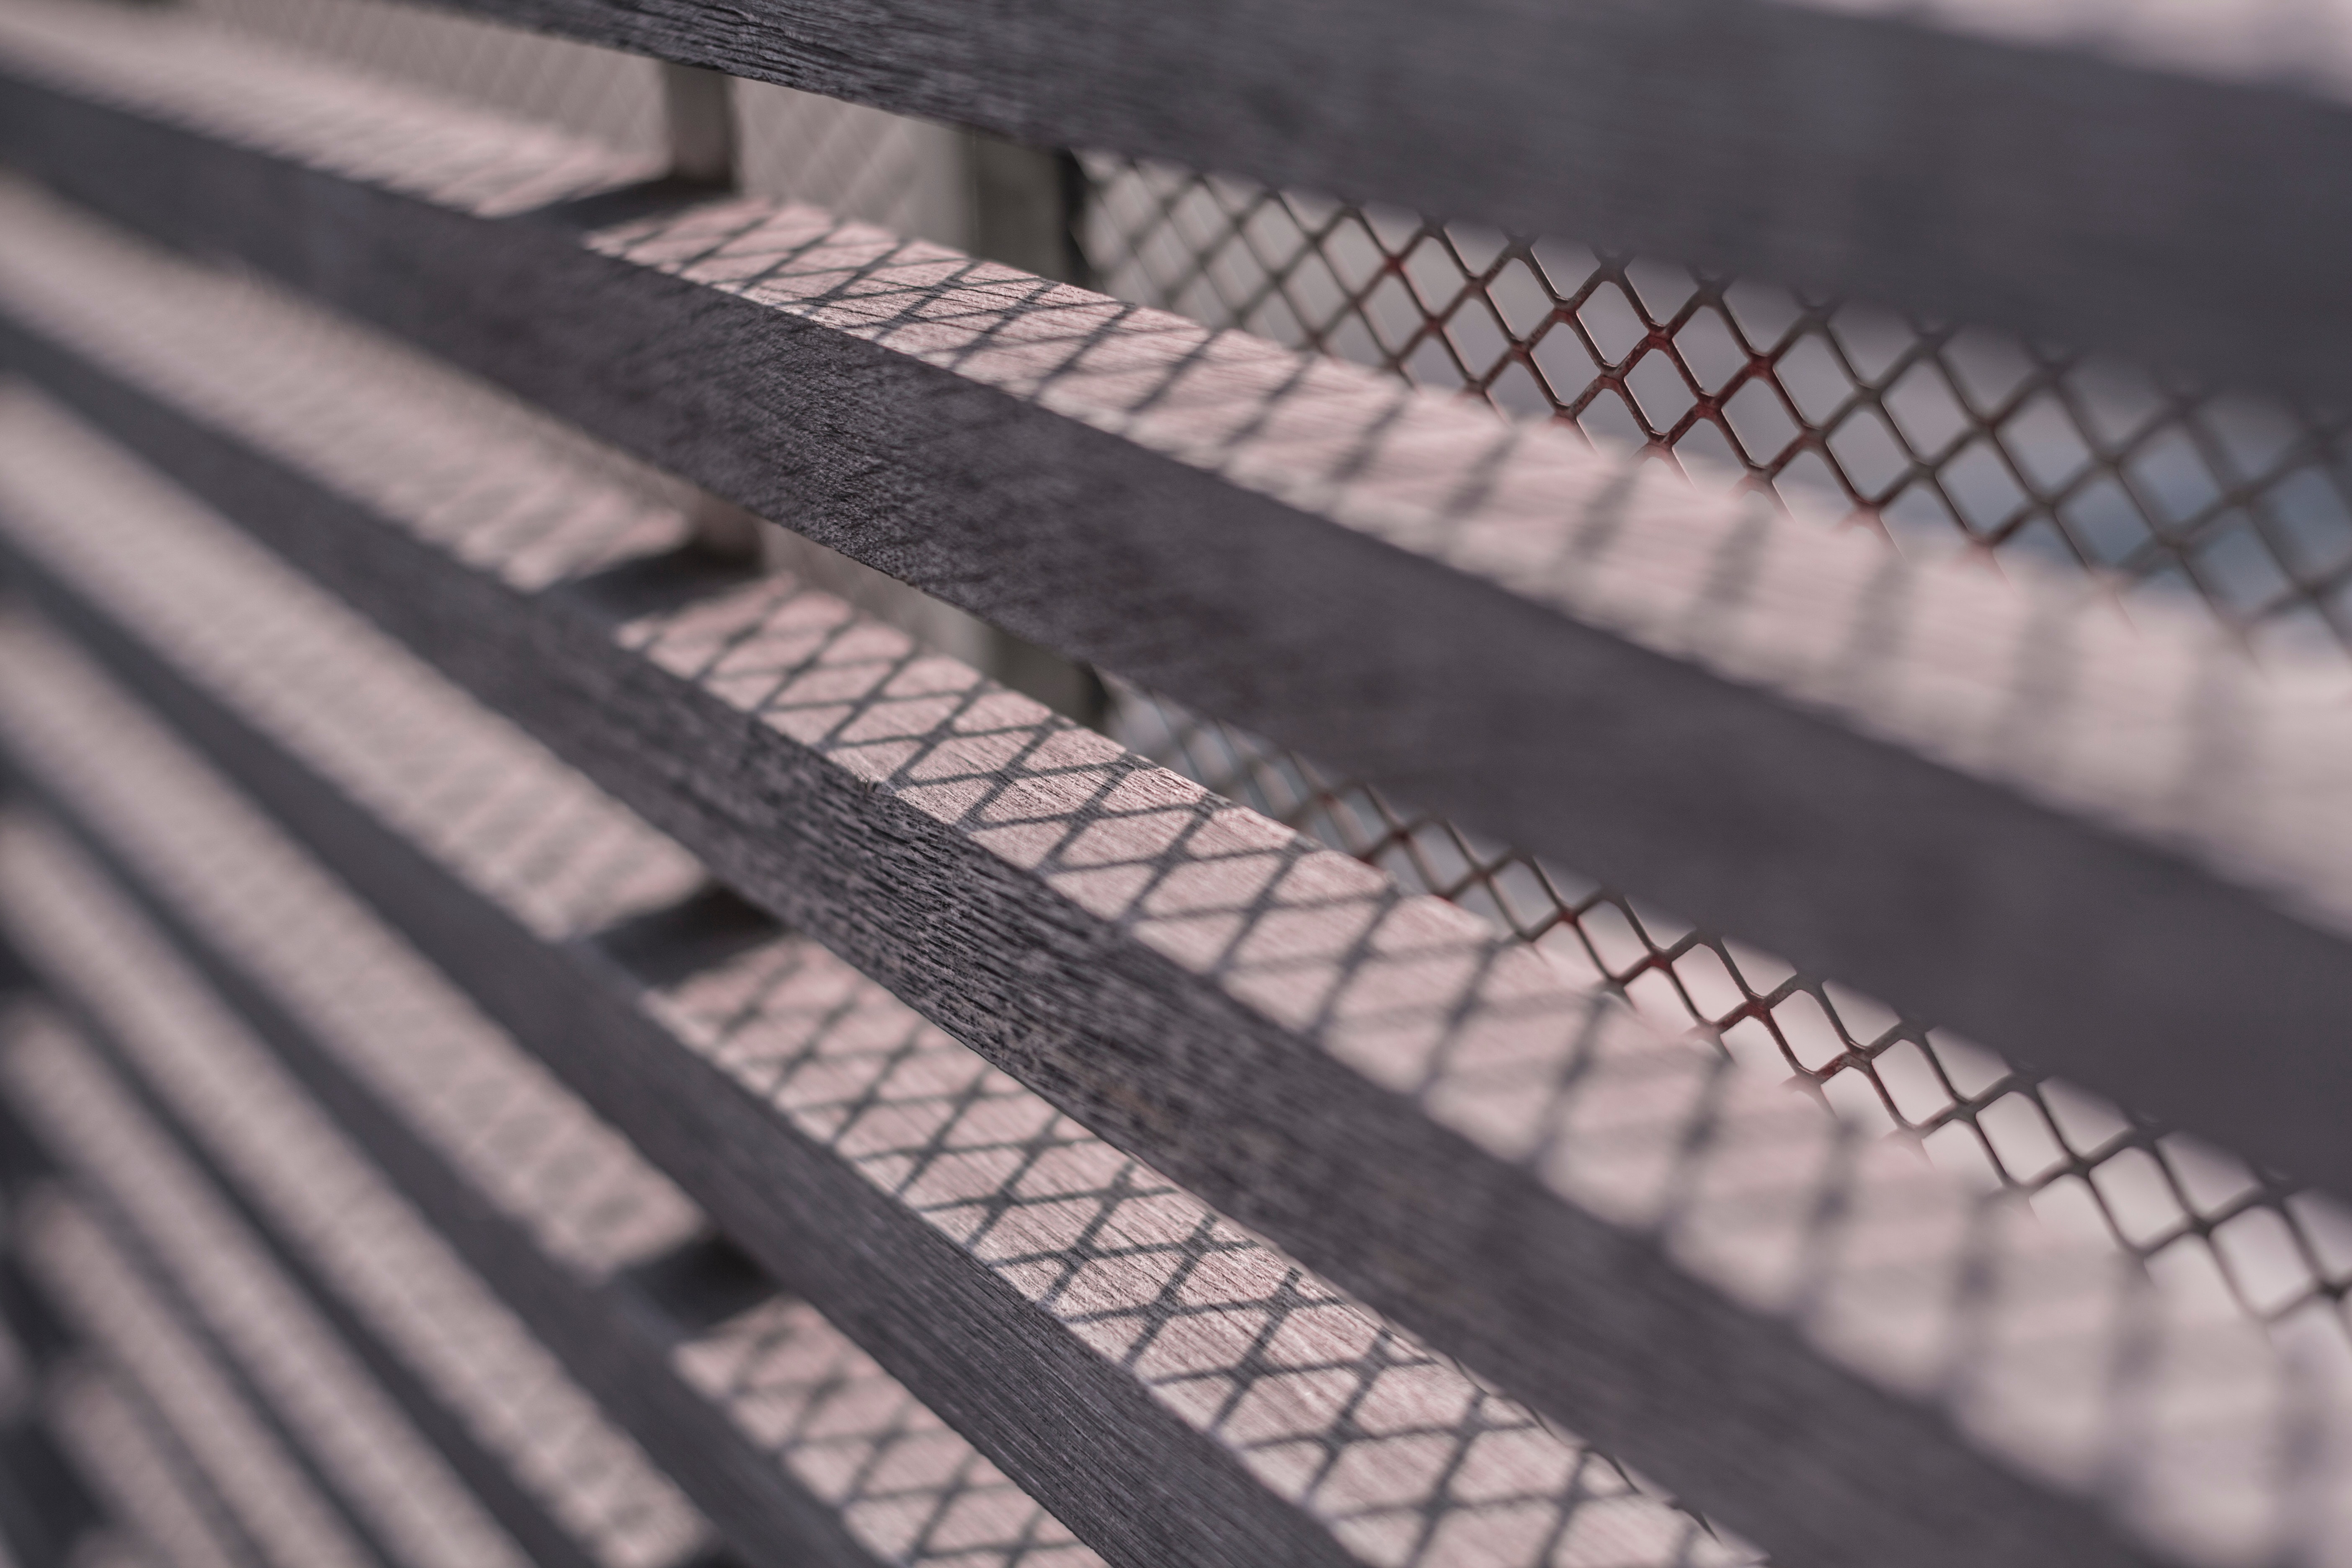
line, metal, steel, pattern, mesh, shadow, architecture, composite material, parallel